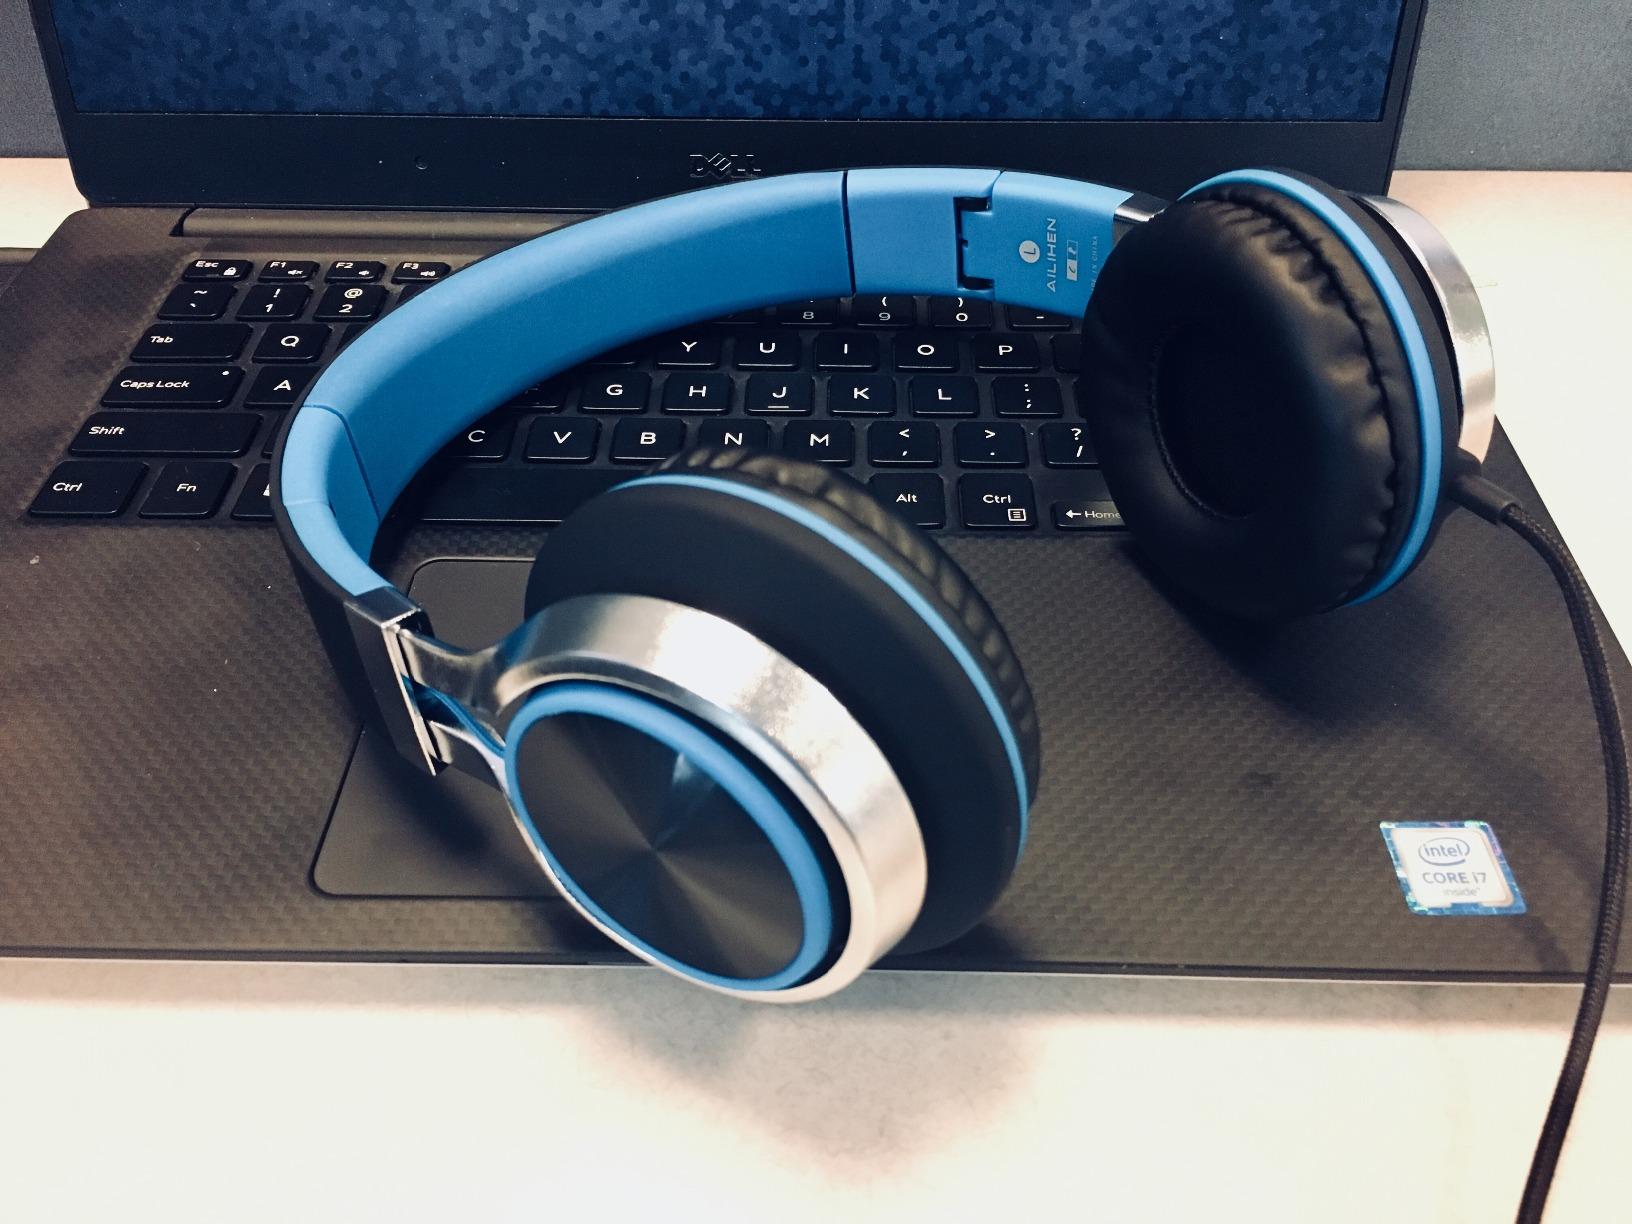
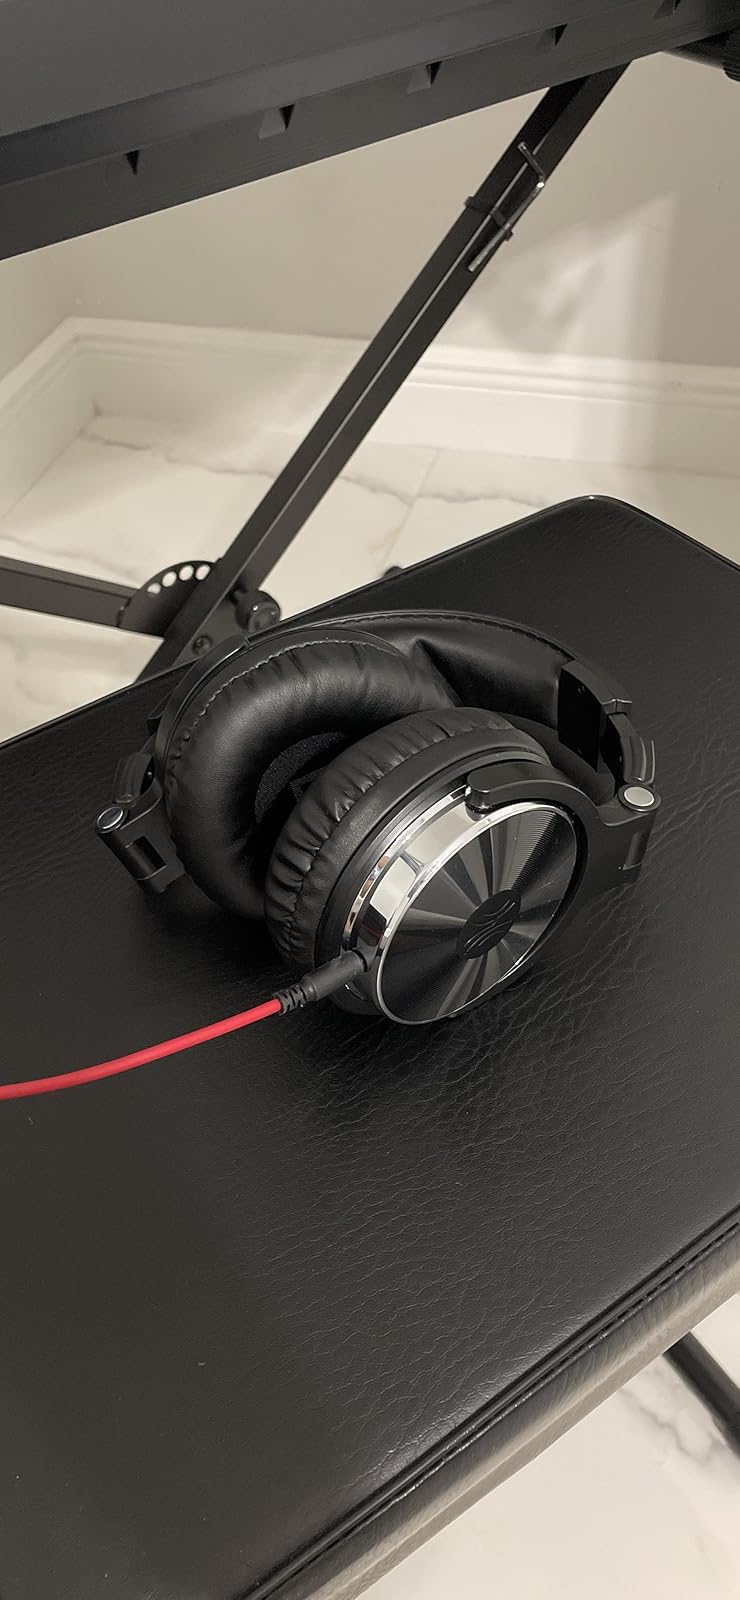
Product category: headphones
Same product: no